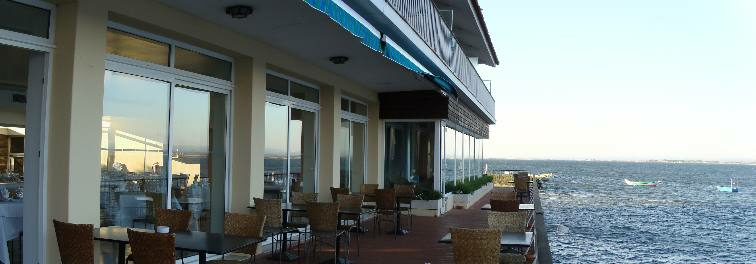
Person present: No